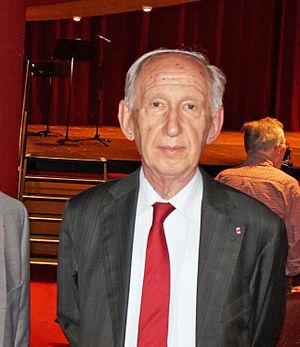
Lors de napoléon à Reims concert du bicentenaire.
Jean Tulard, né le 22 décembre 1933 à Paris, est un historien français.